RIAA certification

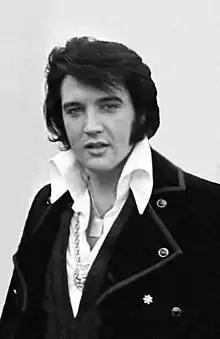
Elvis Presley is the male artist with the most platinum albums.

A Gold record is a song or album that sells 500,000 units (records, tapes, and compact discs). The award was launched in 1958; originally, the requirement for a Gold single was one million units sold and a Gold album represented $1 million in sales (at wholesale value, around a third of the list price). In 1975, the additional requirement of 500,000 units sold was added for Gold albums. Reflecting growth in record sales, the Platinum award was added in 1976, for albums that sold one million units and for singles selling two million units. The Multi-Platinum award was introduced in 1984, signifying multiple Platinum levels of albums and singles. In 1989, the sales thresholds for singles were reduced to 500,000 for Gold and 1,000,000 for Platinum, reflecting a decrease in sales of singles. In 1992, RIAA began counting each disc in a multi-disc set as one unit toward certification. Reflecting additional growth in music sales, the Diamond award was instituted in 1999 for albums or singles selling ten million units. Because of these changes in criteria, the sales level associated with a particular award depends on when the award was made.